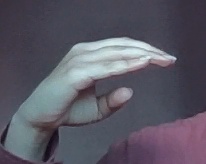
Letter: jeem